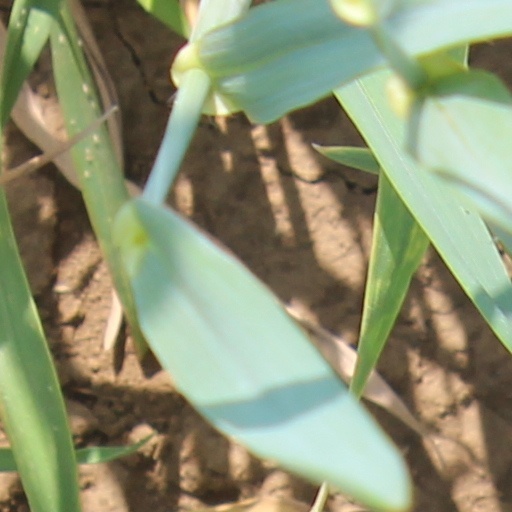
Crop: wheat